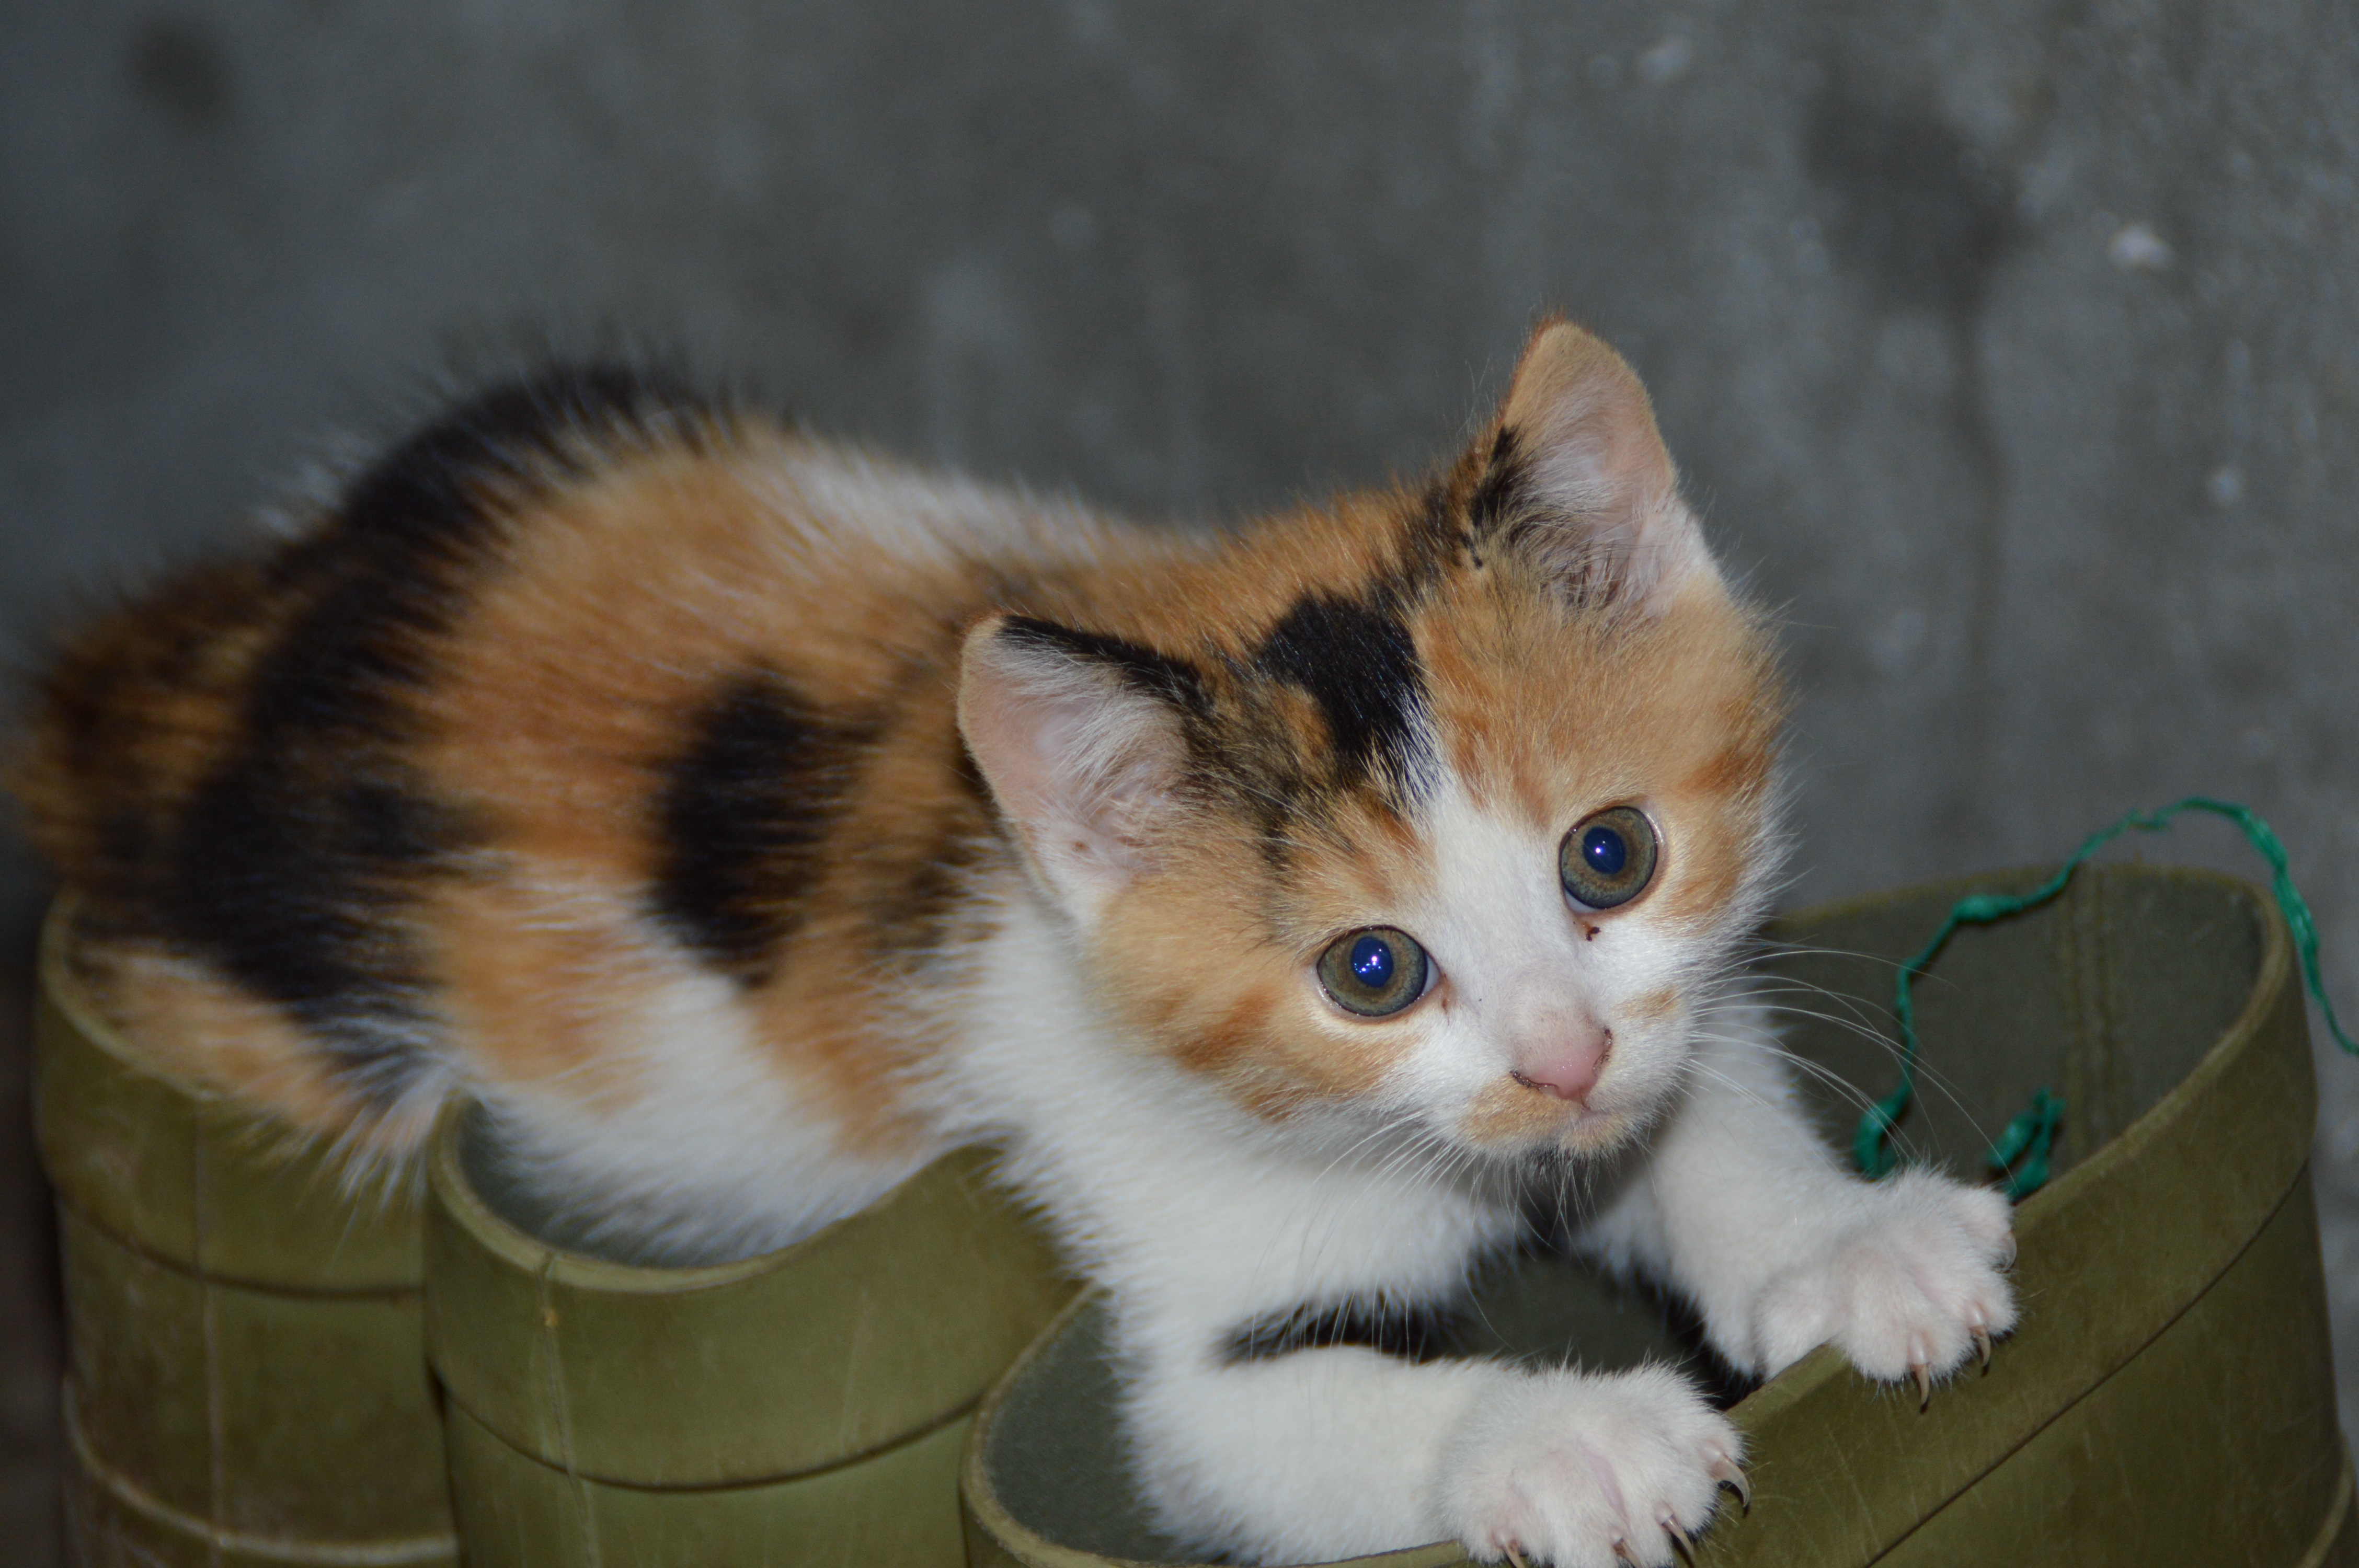
shoe, kitten, cat, mammal, playful, nose, whiskers, vertebrate, mieze, cute cat, cat's eyes, norwegian forest cat, small to medium sized cats, cat like mammal, carnivoran, domestic short haired cat